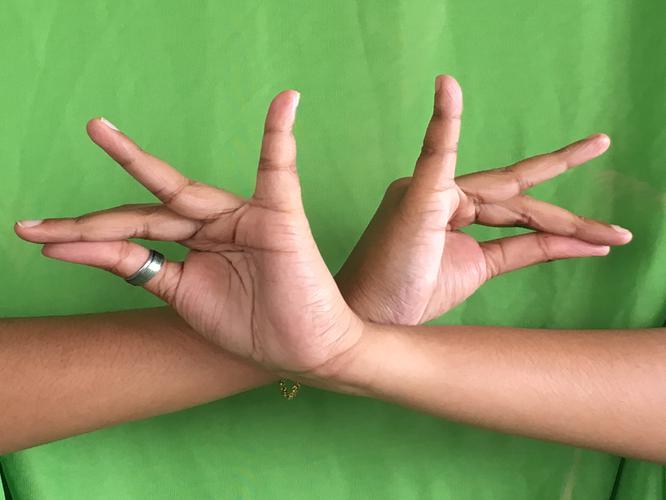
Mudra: Katakavardhana
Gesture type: double_hand